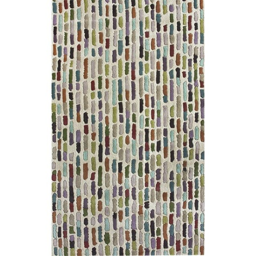
i pinned industry from the event at person and main !